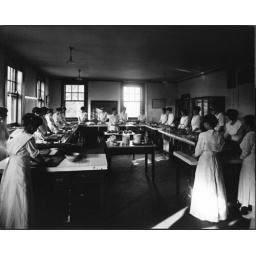
Foods laboratory in home economics building (now Comstock Hall) in October 1917. Instructor appears ...